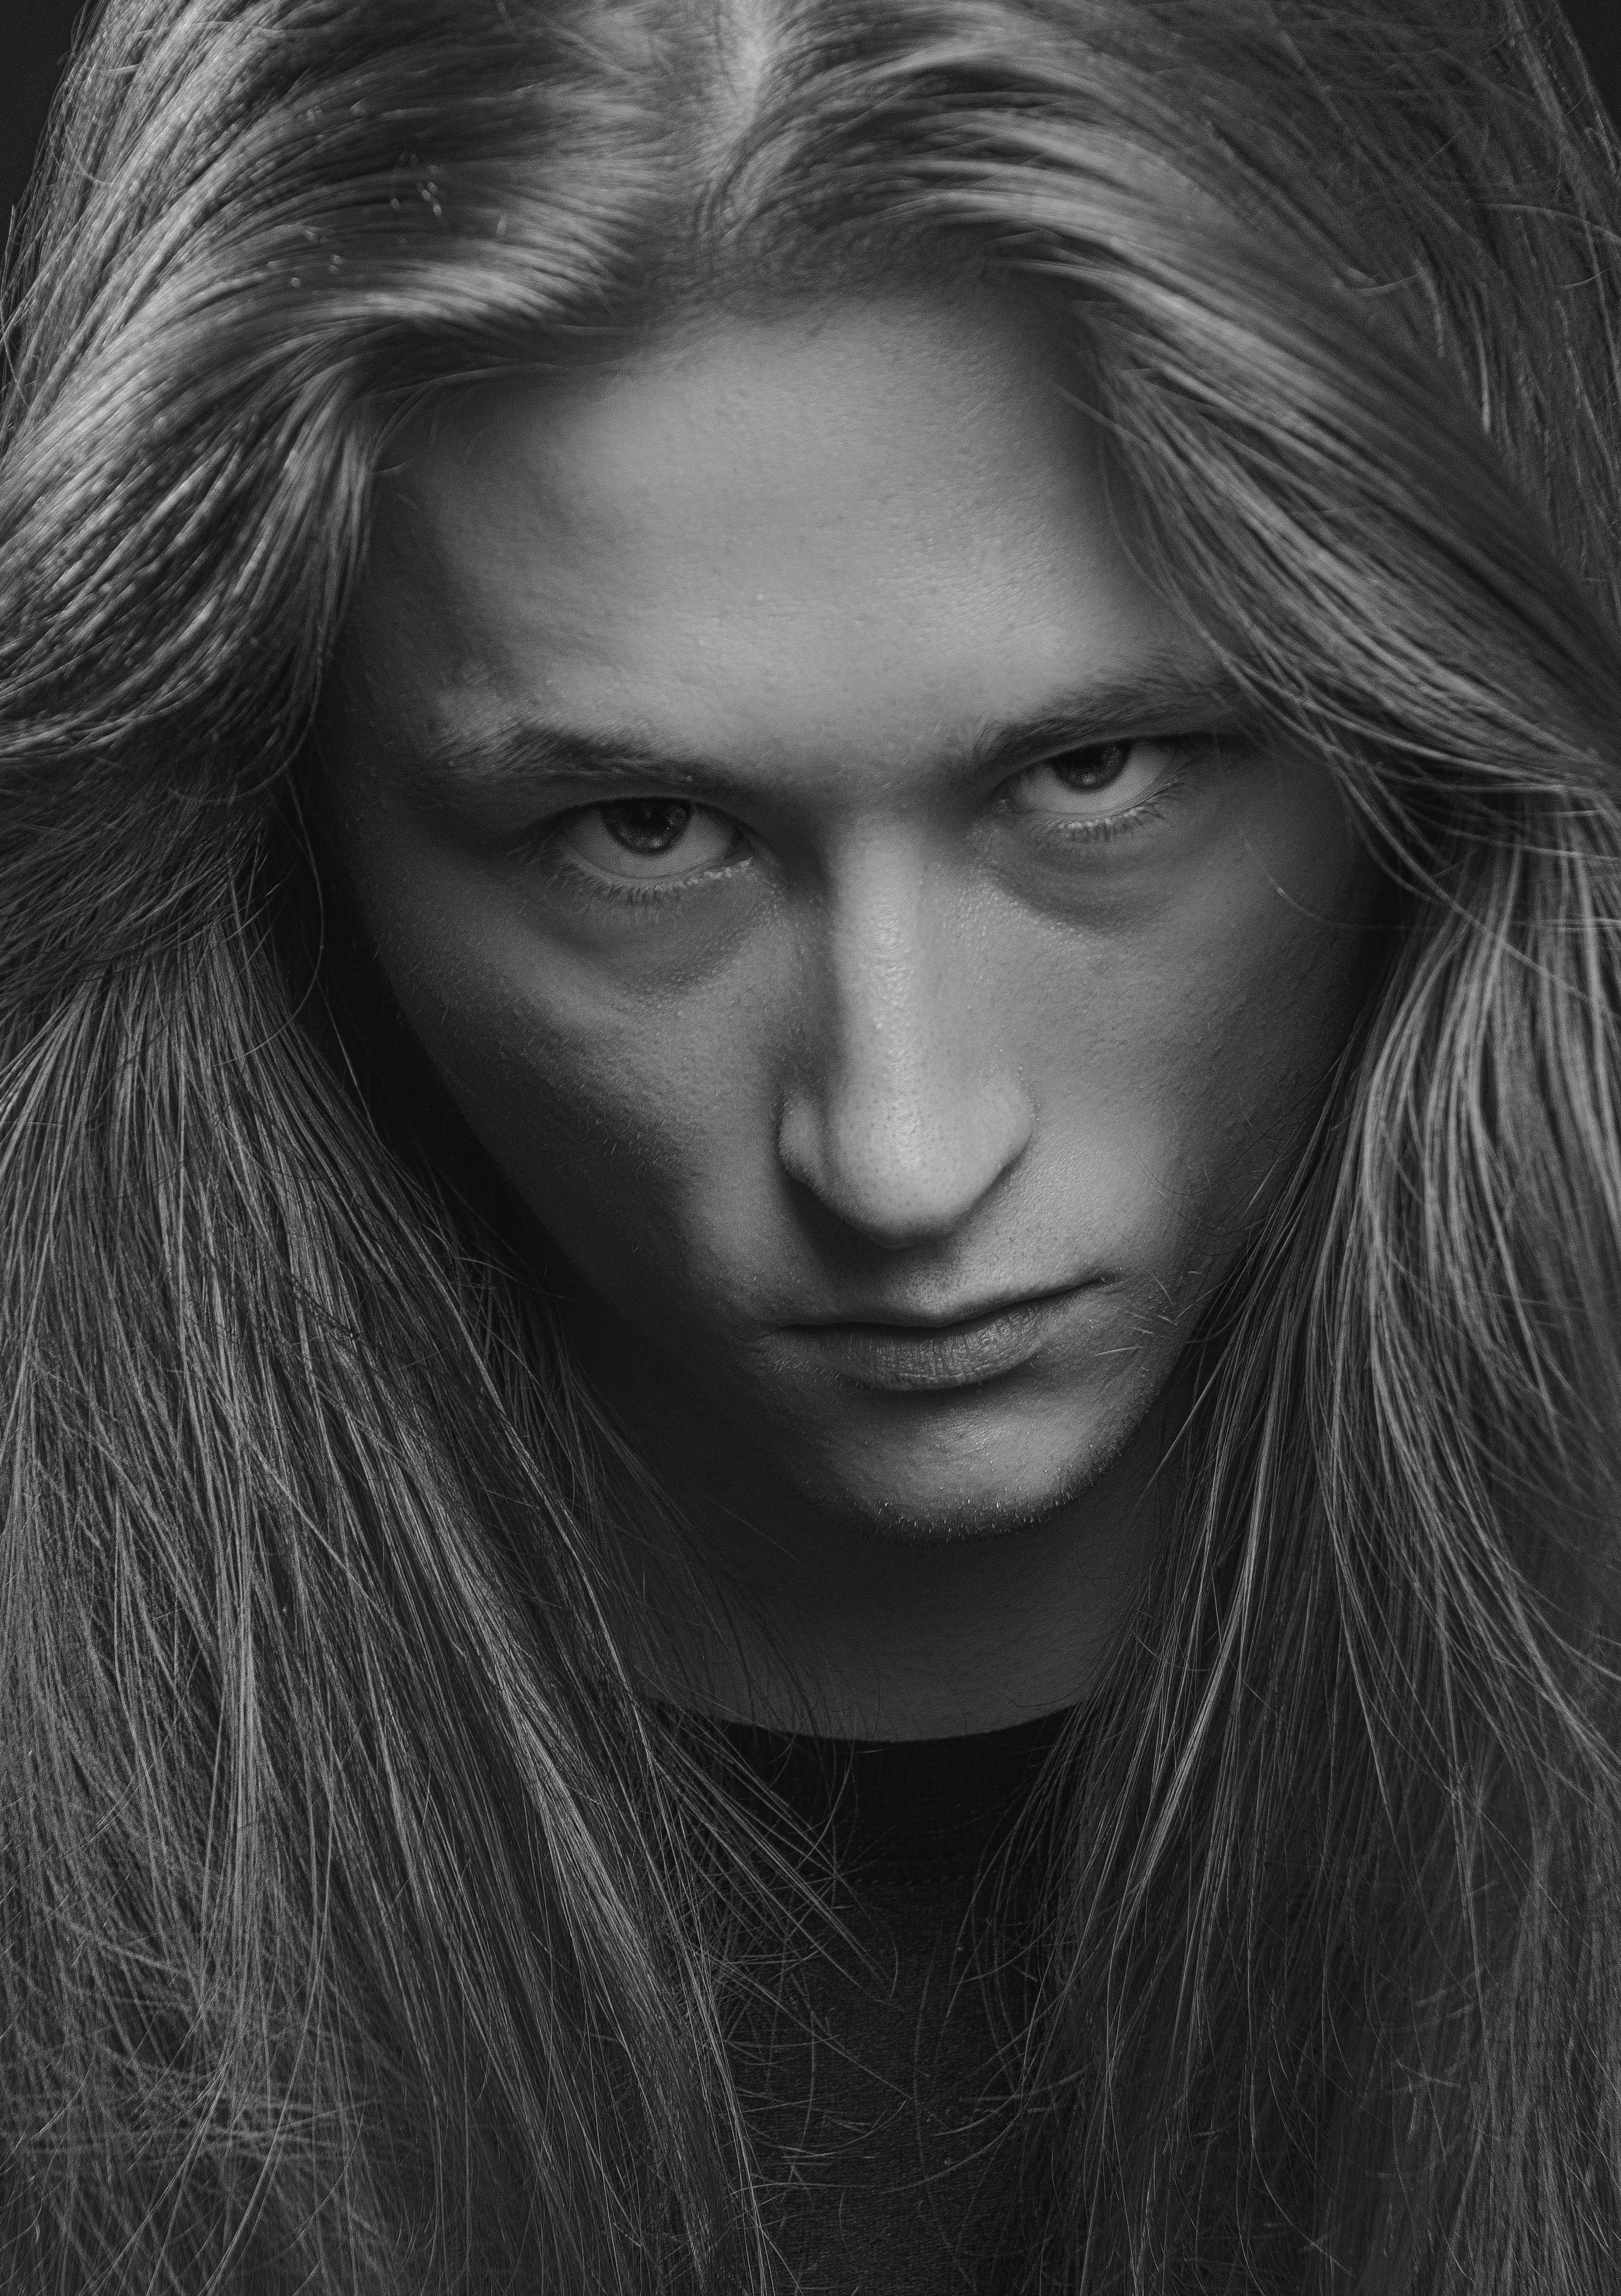
retro, face, beautiful, look, studio, portrait, monochrome, donate, man, forehead, nose, lip, chin, hairstyle, eyebrow, eye, eyelash, mouth, organ, human, neck, human body, flash photography, jaw, iris, beard, grey, black and white, cool, black hair, layered hair, long hair, Step cutting, monochrome photography, facial hair, close up, darkness, liver, blond, art, brown hair, grass, surfer hair, fur, wrinkle, fashion accessory, portrait photography, feathered hair, self portrait, bangs, illustration, photo shoot, hair coloring, model